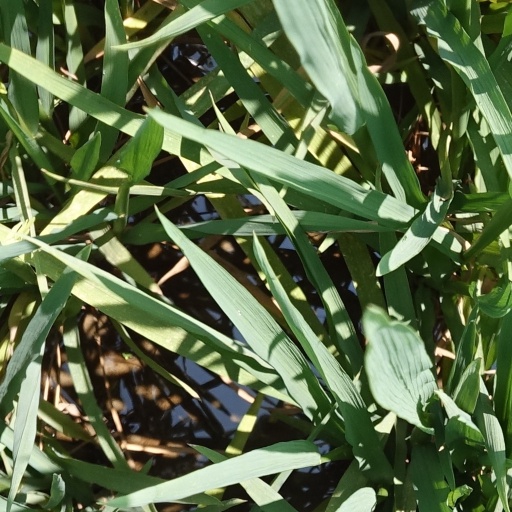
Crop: rice